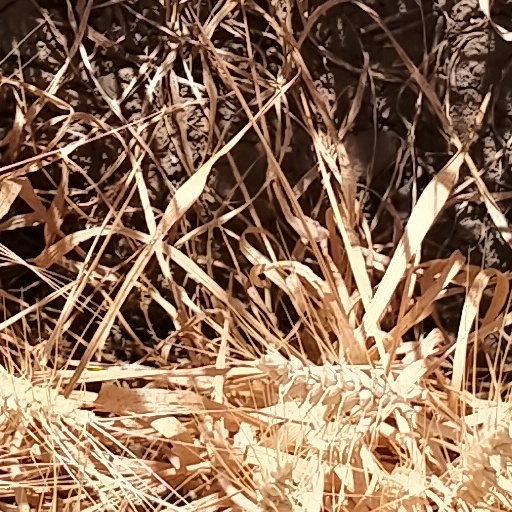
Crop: wheat